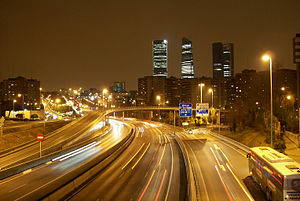
Største byer i EU
Motorringvej ved Madrid.
Listen med Største byer i EU er oprettet på grundlag af informationer fra artikler på Wikipedia, primært på engelsk, men også tysk og dansk. Der er for de flestes vedkommende taget udgangspunkt i tallet ved Metropolitan area, da dette er lettest sammenlignelig, idet de øvrige definitioner er meget varierende i de forskellige lande. I listen herunder er der ved kilder henvist til hvorfra tallene kommer.